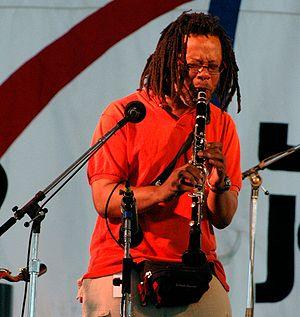
Don Byron est un compositeur, saxophoniste et clarinettiste de jazz.